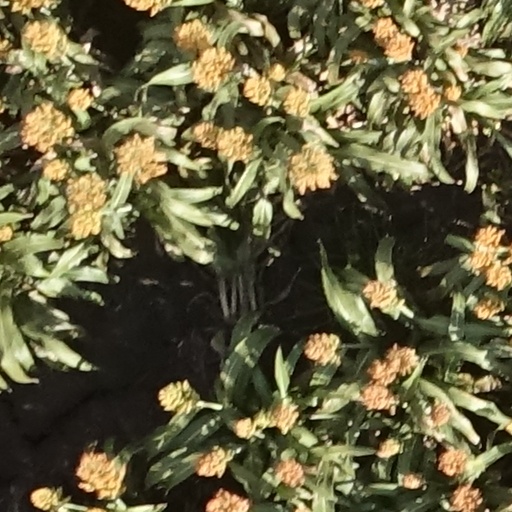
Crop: sorghum